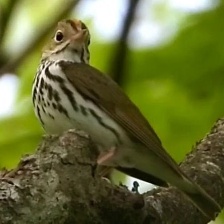
Species: OVENBIRD
Scientific name: SEIURUS AUROCAPILLA